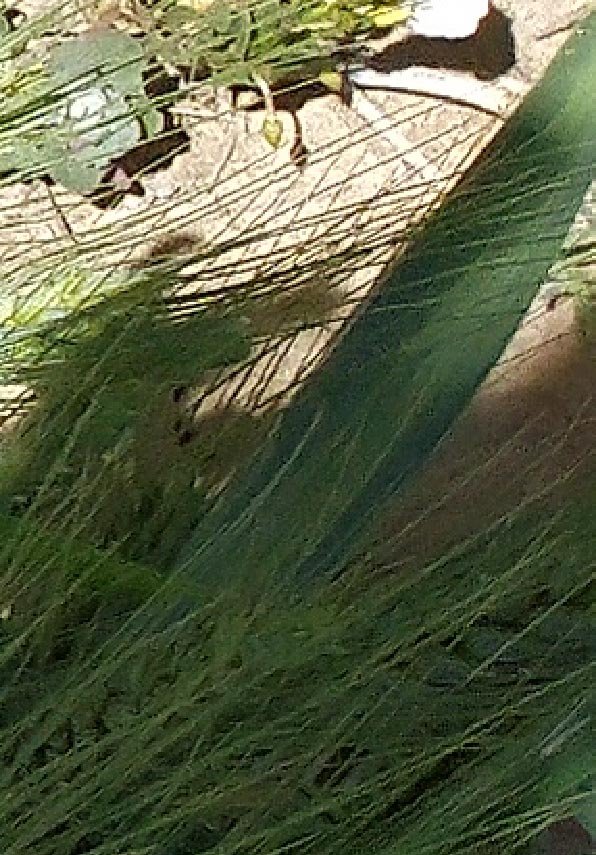
Label: Wheat___Healthy